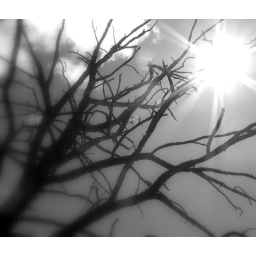
dead tree over lake